The Who

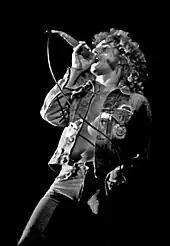
Roger Daltrey singing on stage

After the Hermits tour, the Who recorded their next single, "I Can See for Miles", which Townshend had written in 1966 but had avoided recording until he was sure it could be produced well. Townshend called it "the ultimate Who record", and was disappointed it reached only No. 10 in the UK. It became their best selling single in the US, reaching No. 9. The group toured the US again with Eric Burdon and the Animals, including an appearance on "The Smothers Brothers Comedy Hour", miming to "I Can See For Miles" and "My Generation". Moon bribed a stage hand to put explosives in his drum kit, who loaded it with ten times the expected quantity. The resulting detonation threw Moon off his drum riser and his arm was cut by a flying piece of a cymbal. Townshend's hair was singed and his left ear left ringing, and a camera and studio monitor were destroyed.